Dorothy Patrick

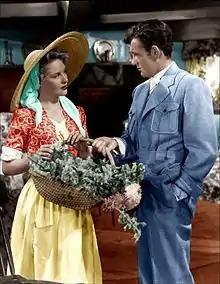
Dorothy Patrick and Robert Walker in "Till the Clouds Roll By" (1946)

For several summer seasons Patrick was also seen on stage at the La Jolla Playhouse. One summer she co-starred opposite Howard Duff in "Anniversary Waltz"; another season playing "Mrs. Miniver." Her last movies were in 1955 as Dorothy Davis Patrick at 20th Century Fox: "Violent Saturday" (1955) as the wife of Victor Mature and "The View from Pompey's Head" (1955) with Richard Egan and Dana Wynter.That same year, Patrick took a hiatus from Hollywood to raise her two adolescent sons back East in Short Hills, a New Jersey suburb of New York City.